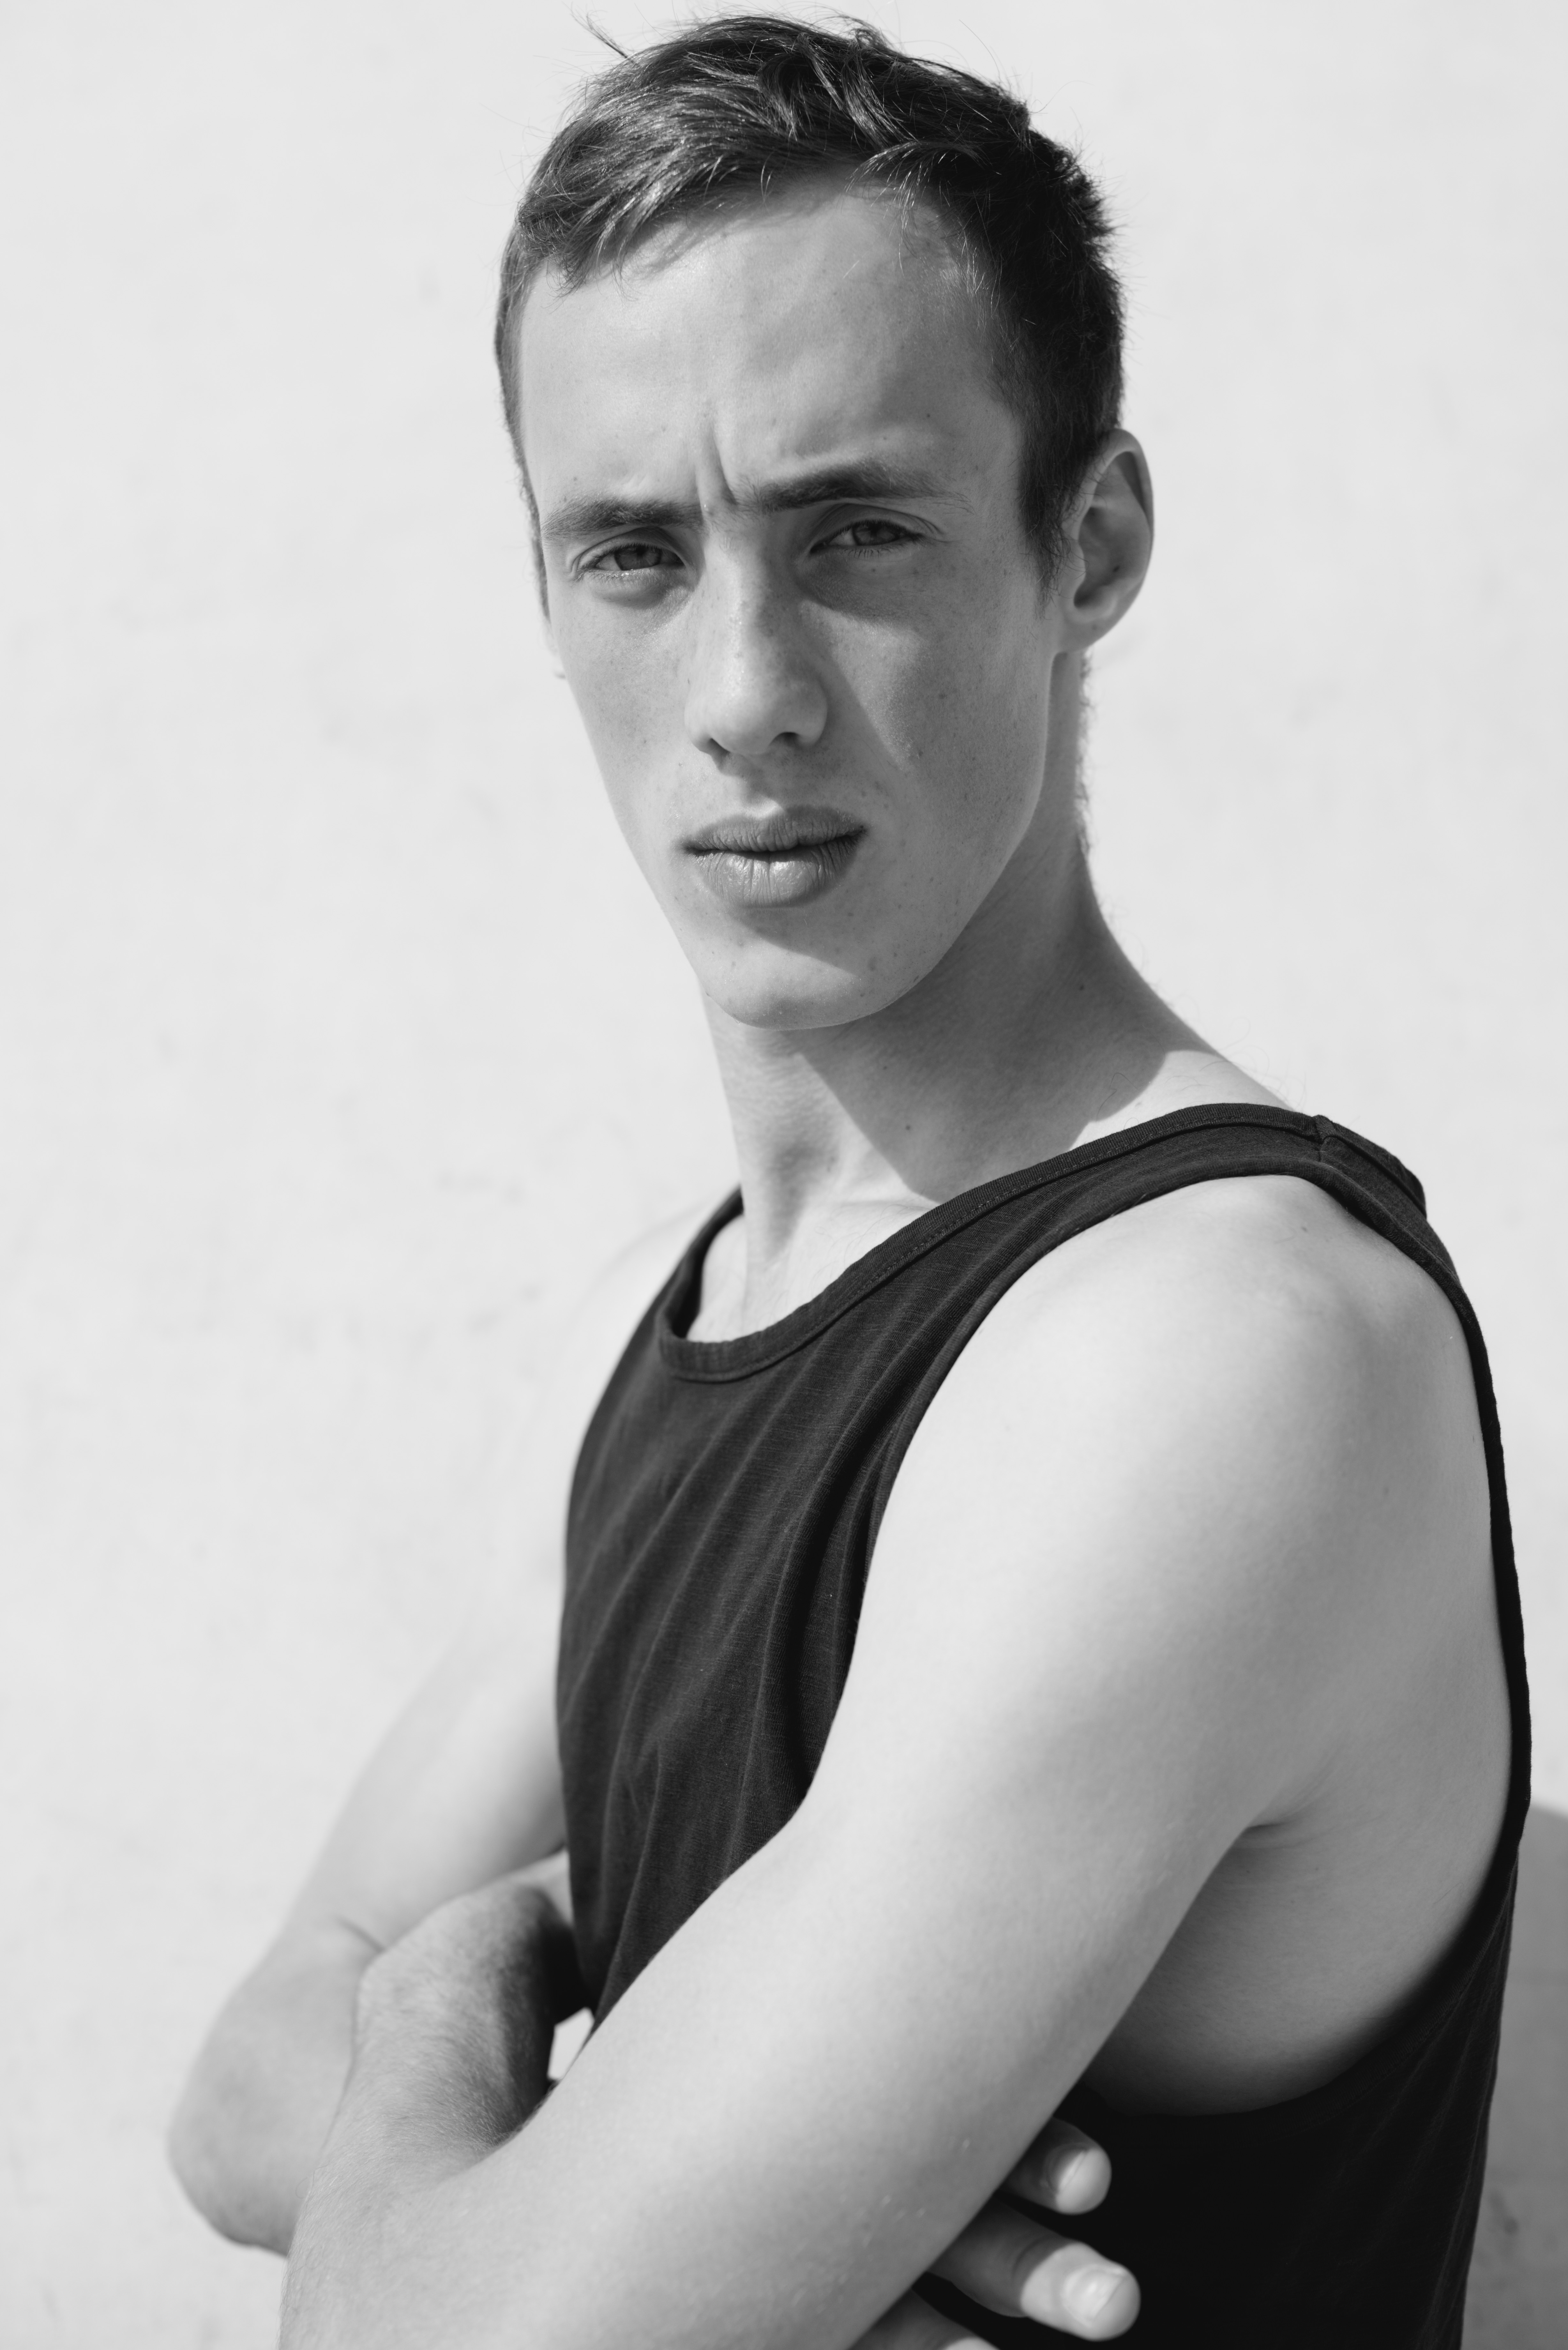
person, black and white, hair, white, photography, profile, photo, portrait, model, fashion, black, monochrome, arm, hairstyle, gym, muscle, face, men, cool, boys, sexy, russian, israel, photo shoot, monochrome photography, art model, supermodel